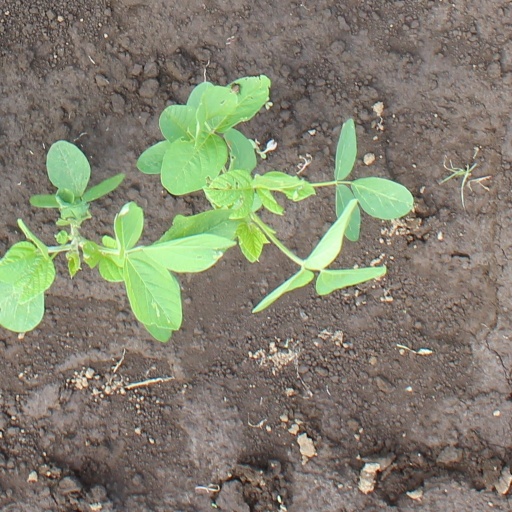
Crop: soybean